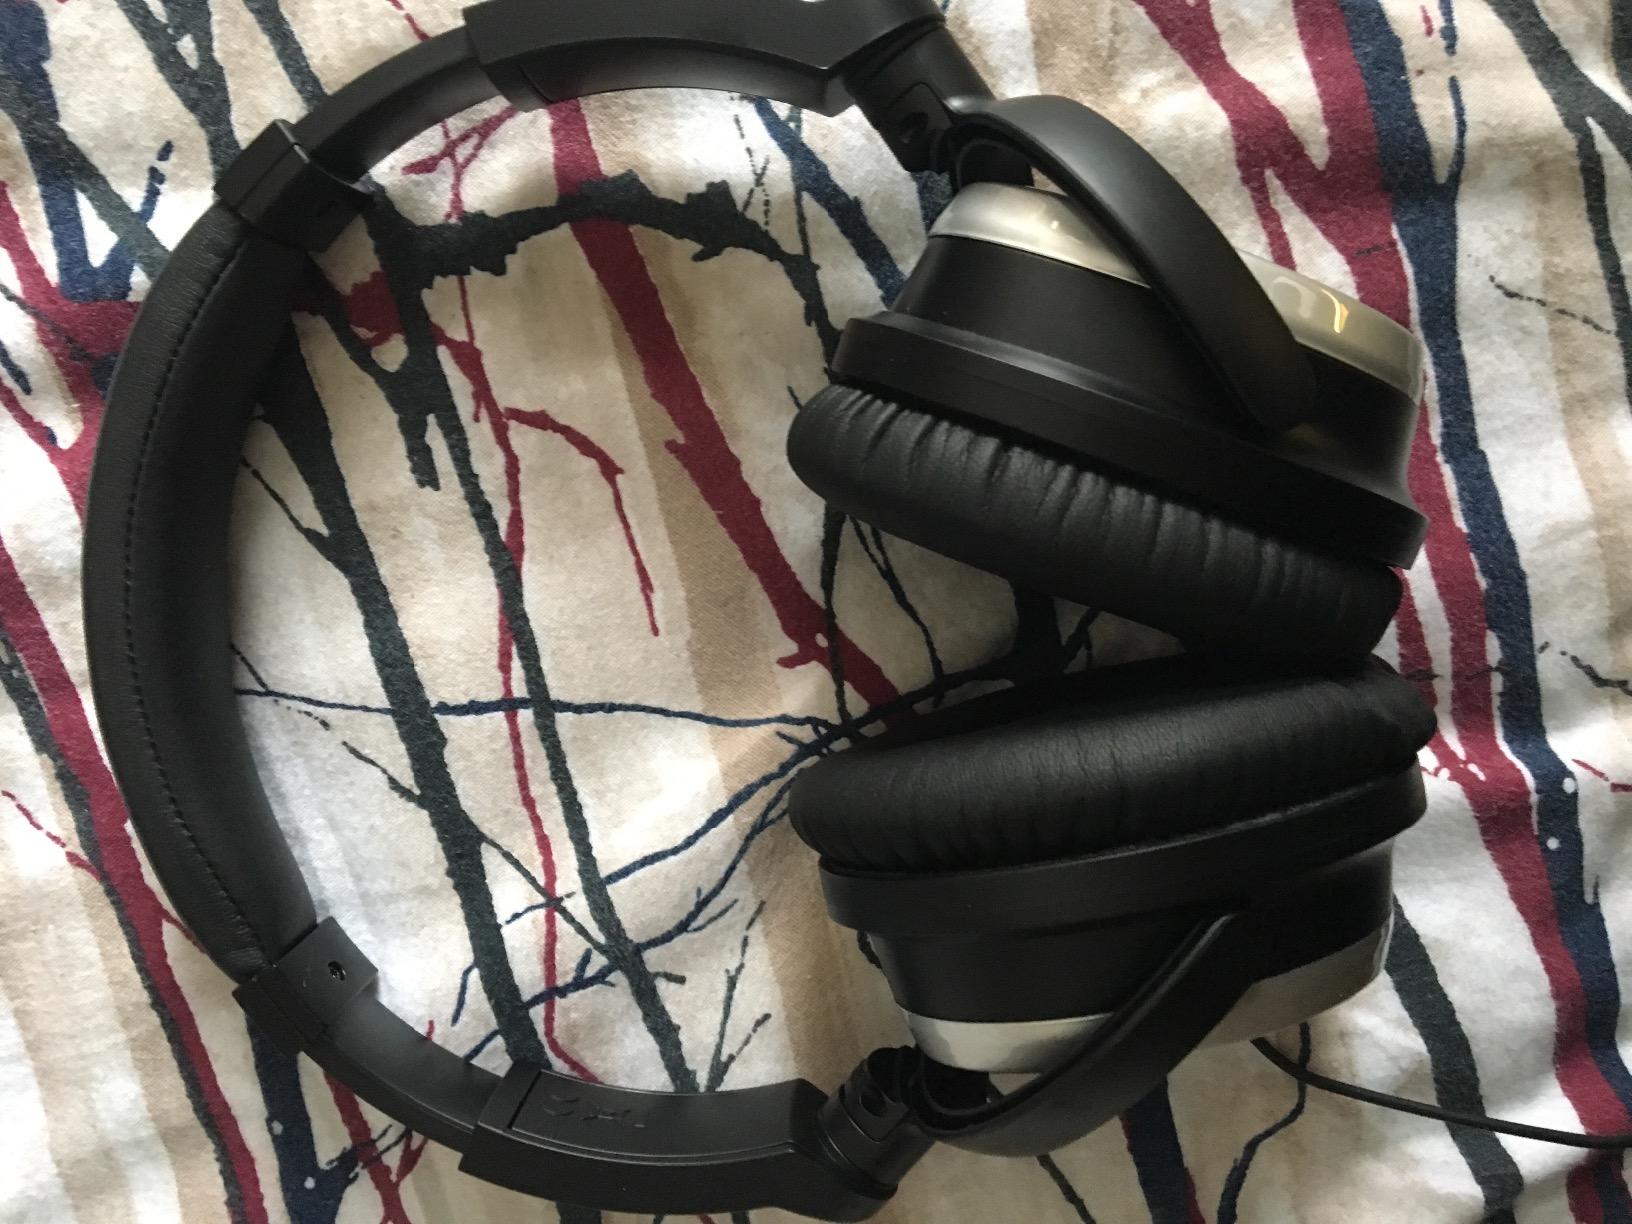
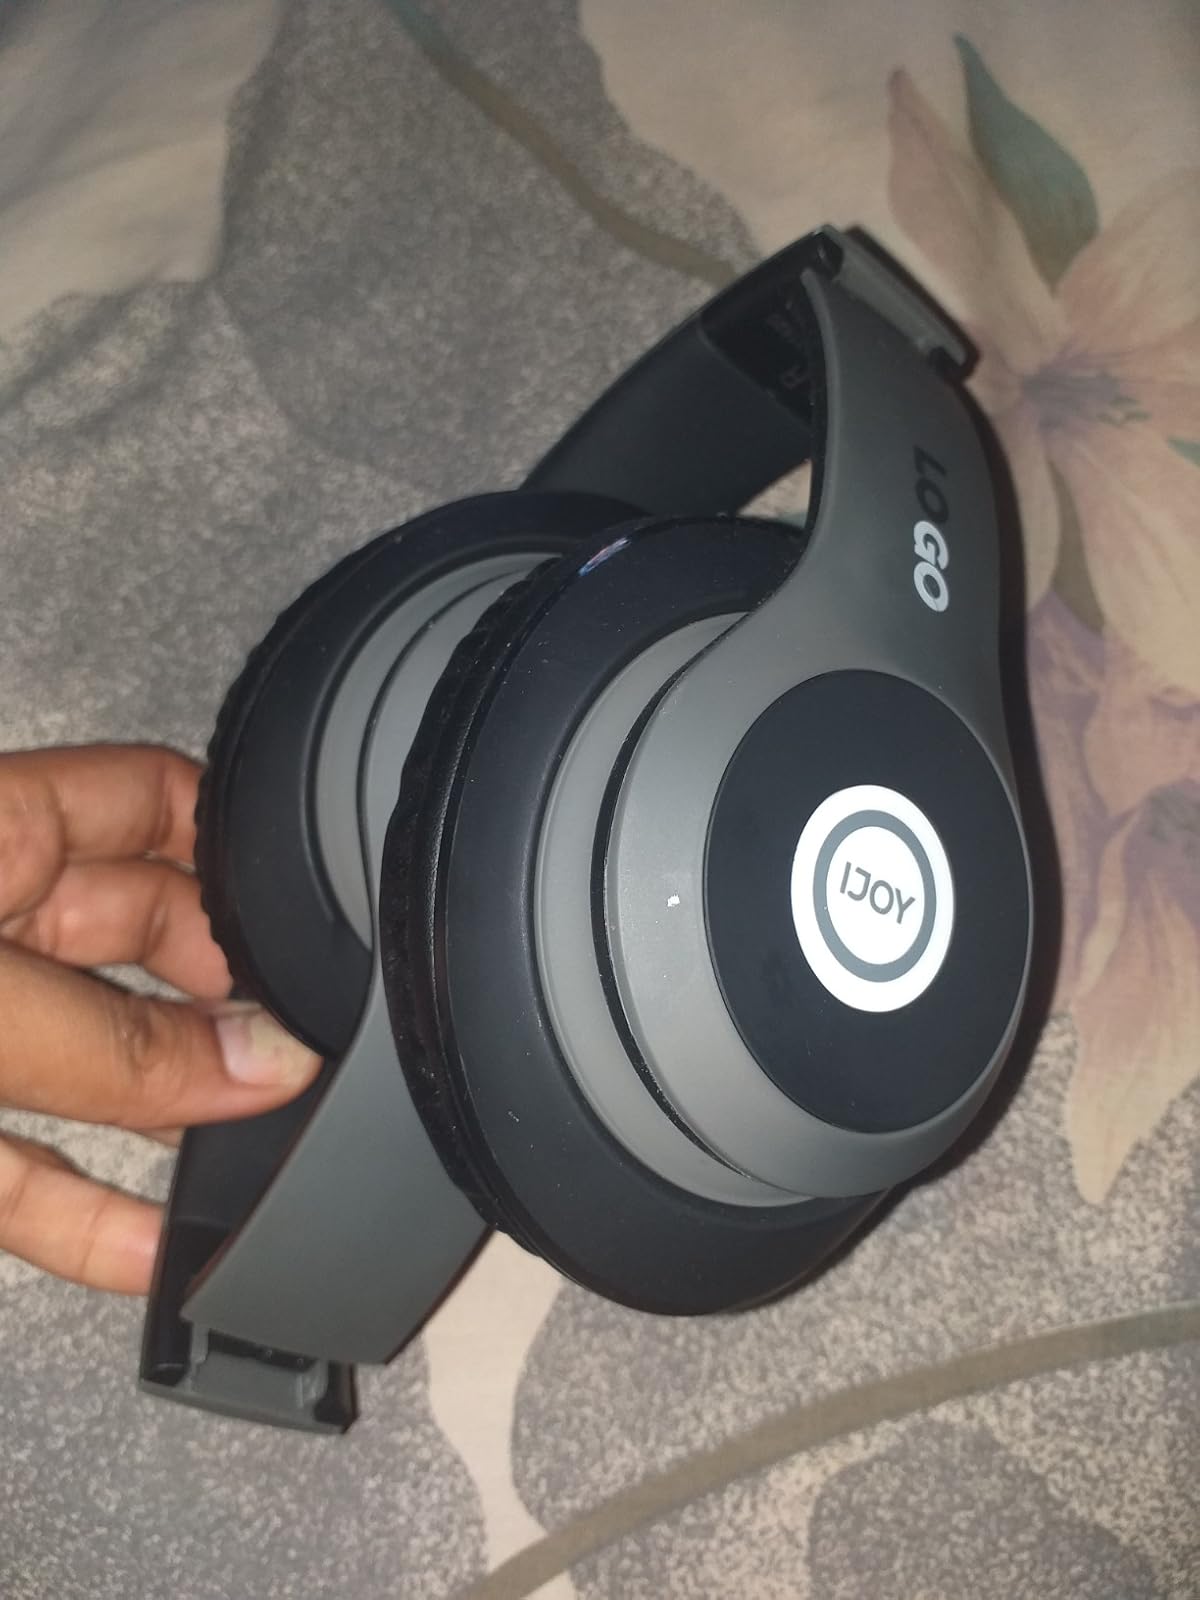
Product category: headphones
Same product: no